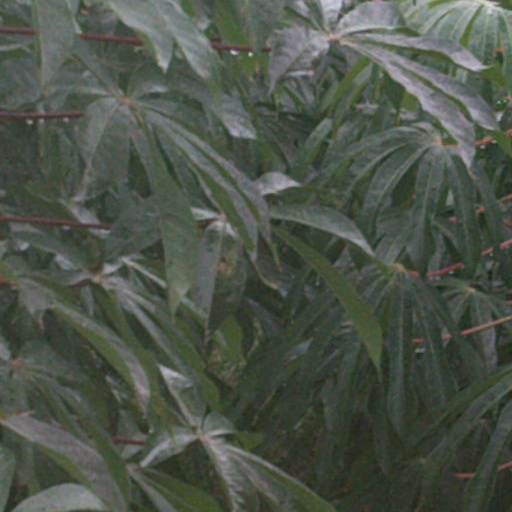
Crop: cassava